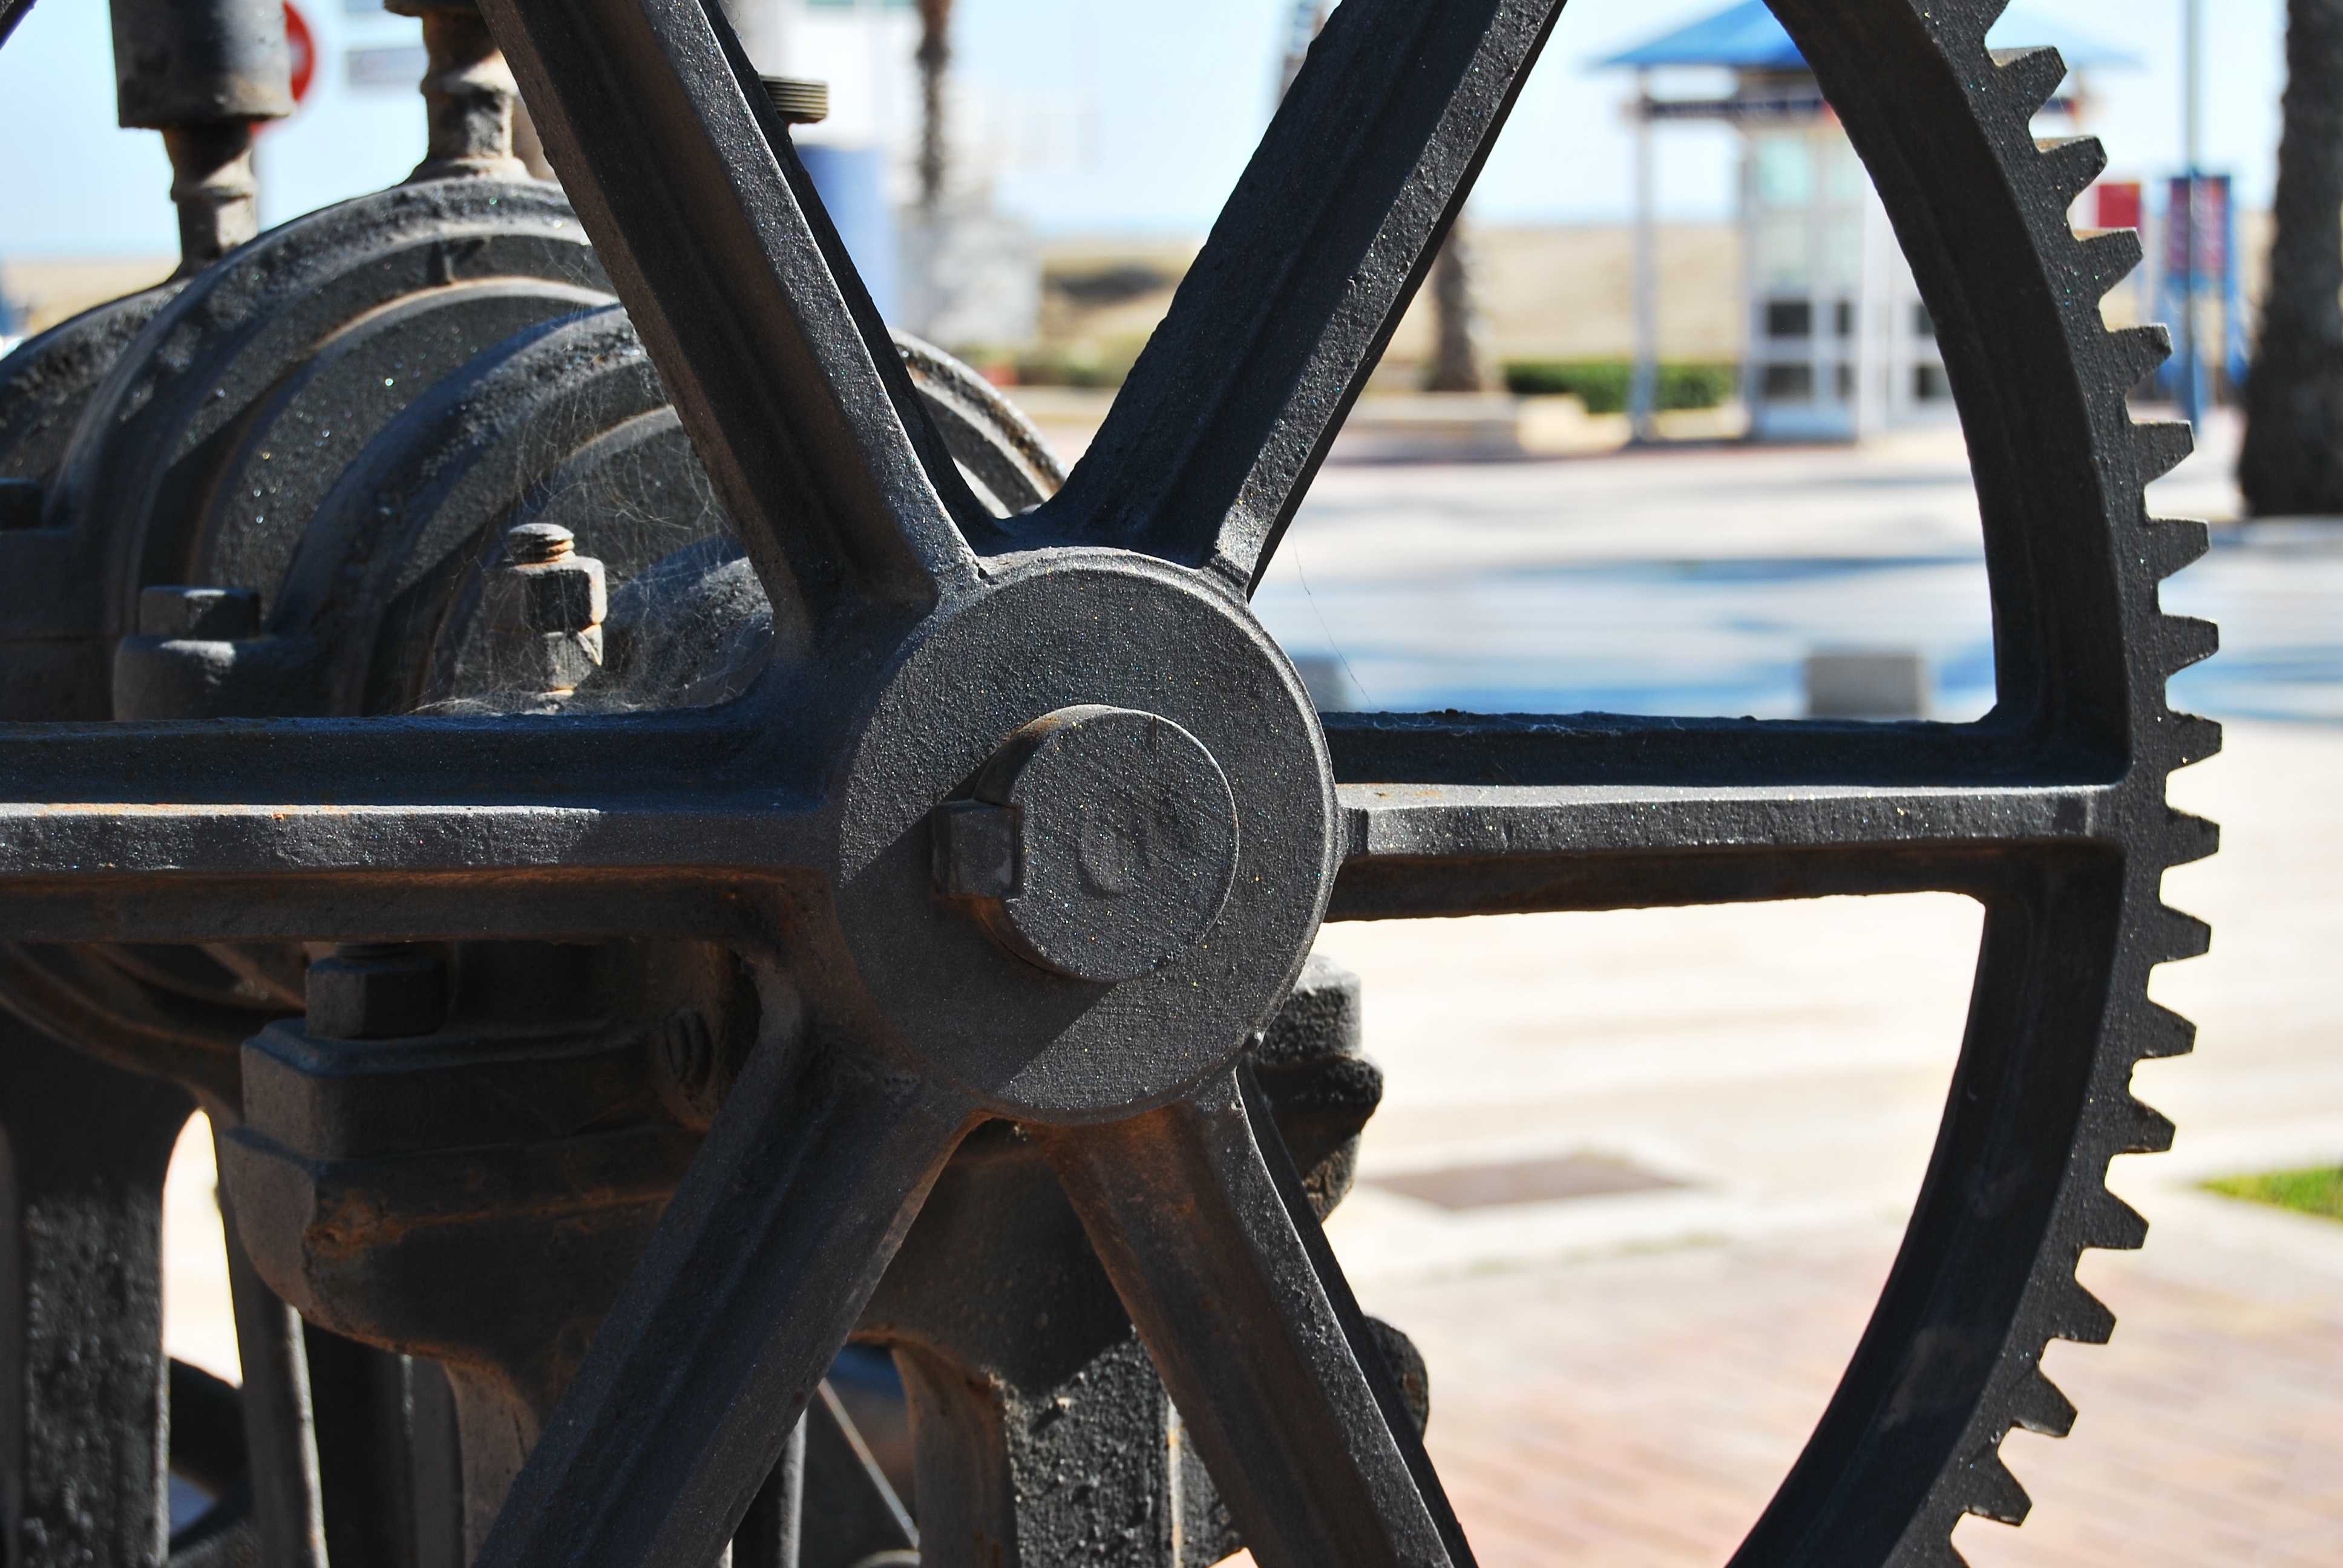
work, technology, vintage, wheel, retro, old, bicycle, vehicle, metal, machine, material, tire, sports equipment, mountain bike, engineering, iron, metallic, bicycle frame, land vehicle, bicycle part, automotive tire, bmx bike, road bicycle, industrial equipment